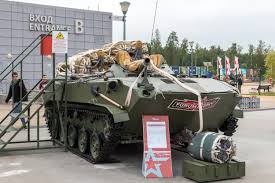
Label: BMD